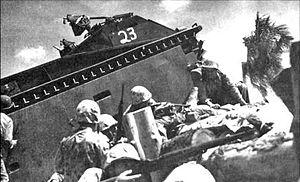
La bataille de Tarawa est le débarquement américain et la bataille qui s'ensuivit face aux troupes japonaises du 20 au 23 novembre 1943 sur Betio et les autres petites îles de l'atoll de Tarawa de l'archipel des îles Gilbert dans le Pacifique.